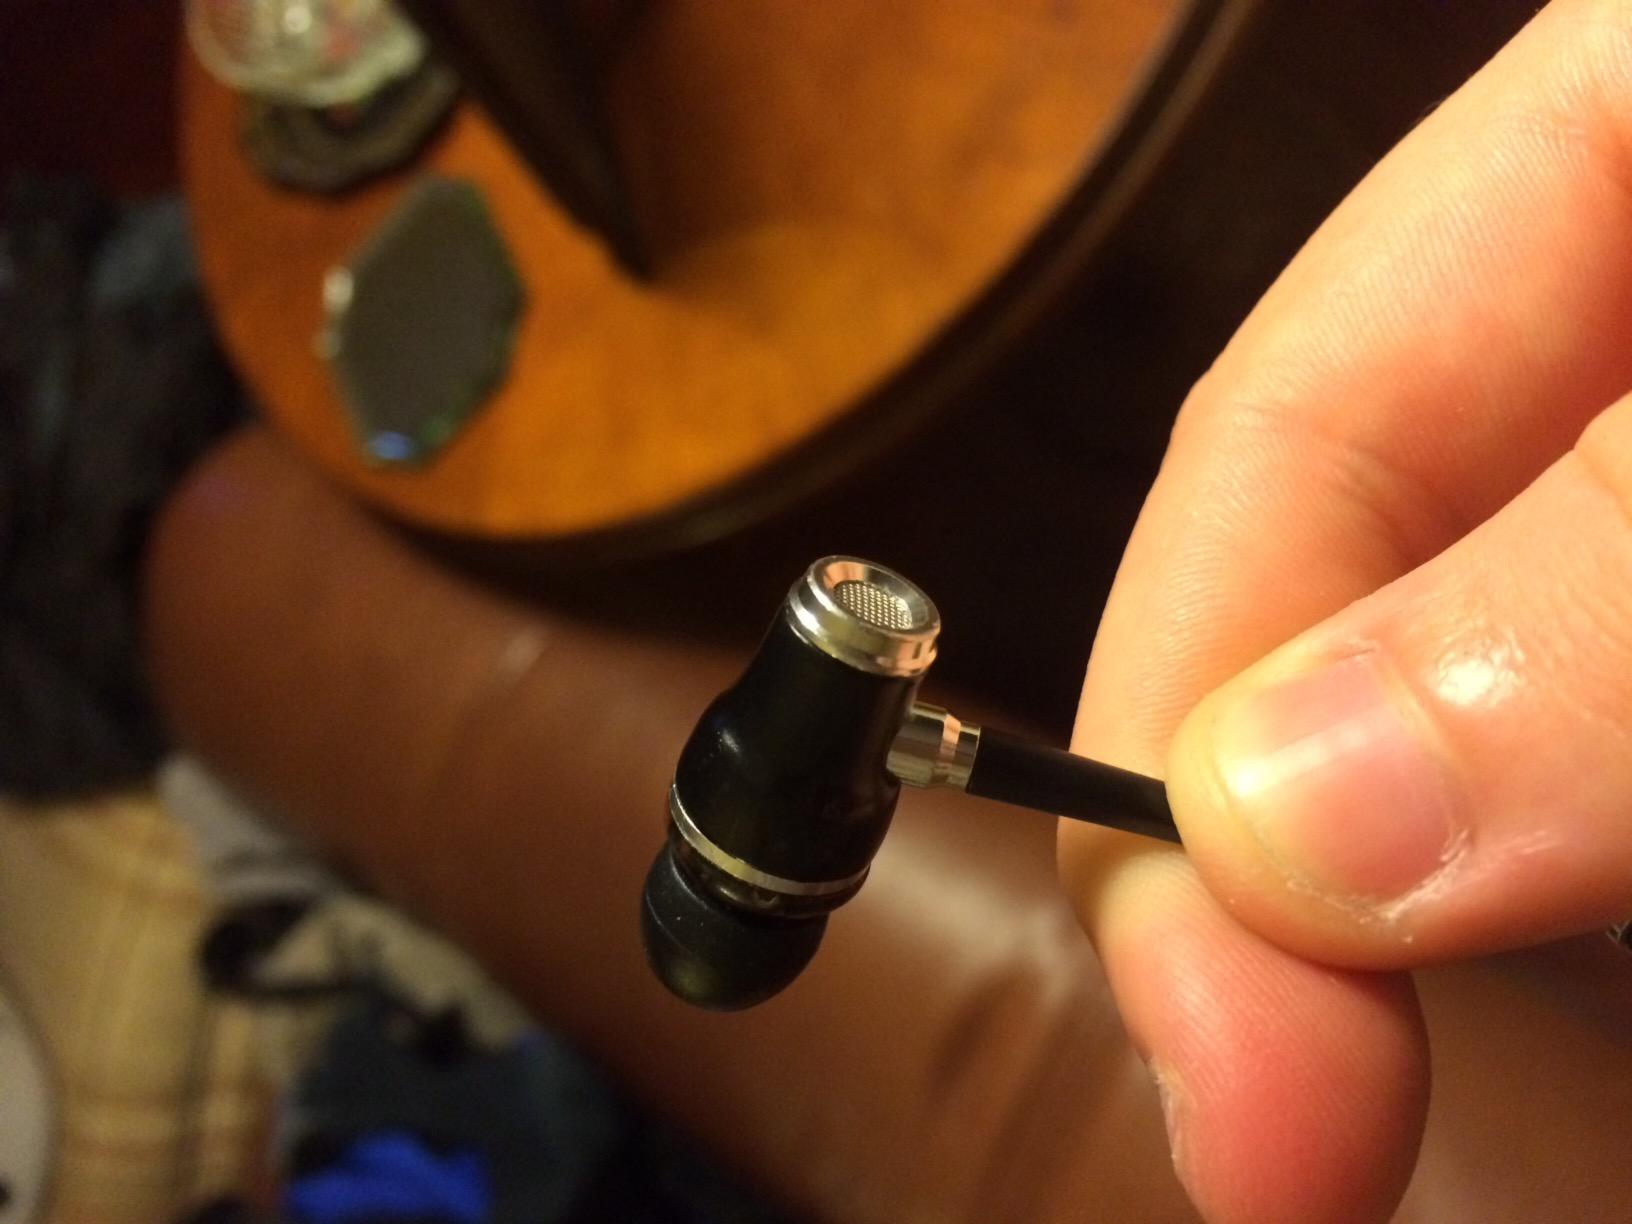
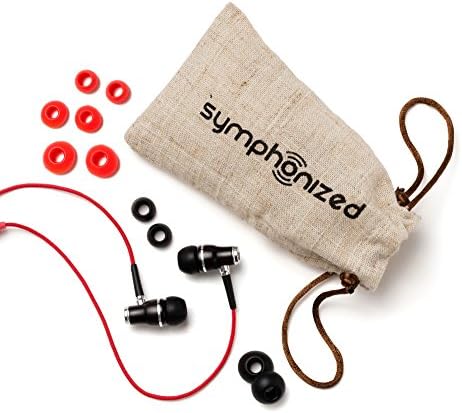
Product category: headphones
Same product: yes